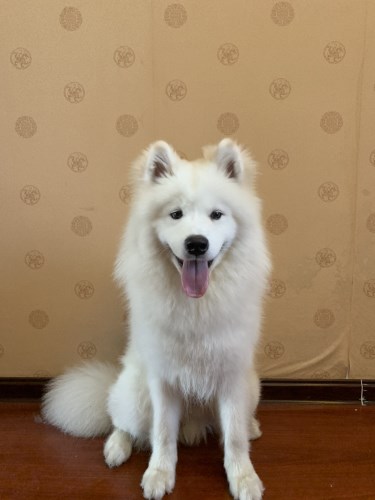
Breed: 2192-n000088-Samoyed